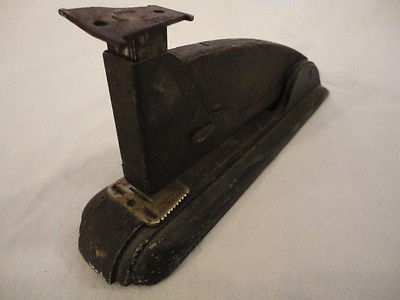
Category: stapler